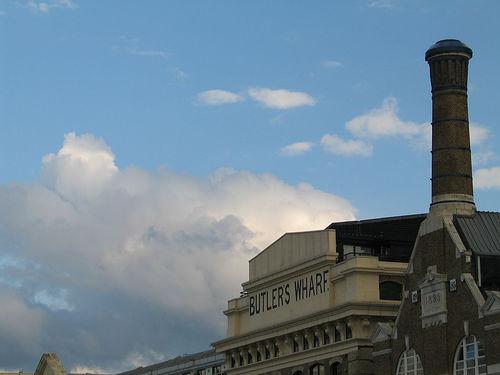
Weather: cloudy or overcast